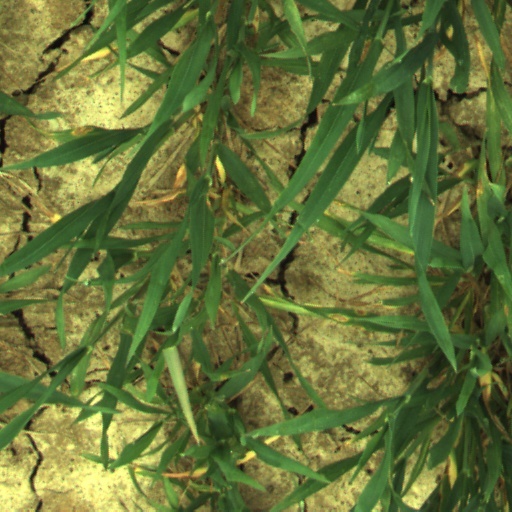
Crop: wheat